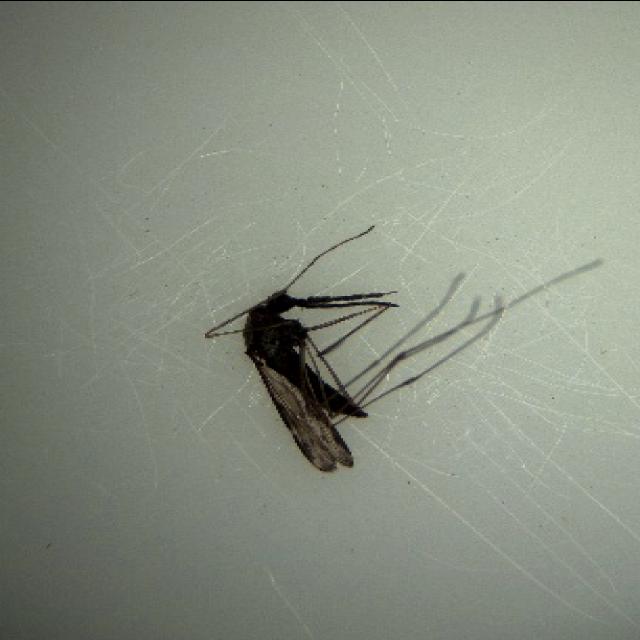
Species: anopheles_sinensis